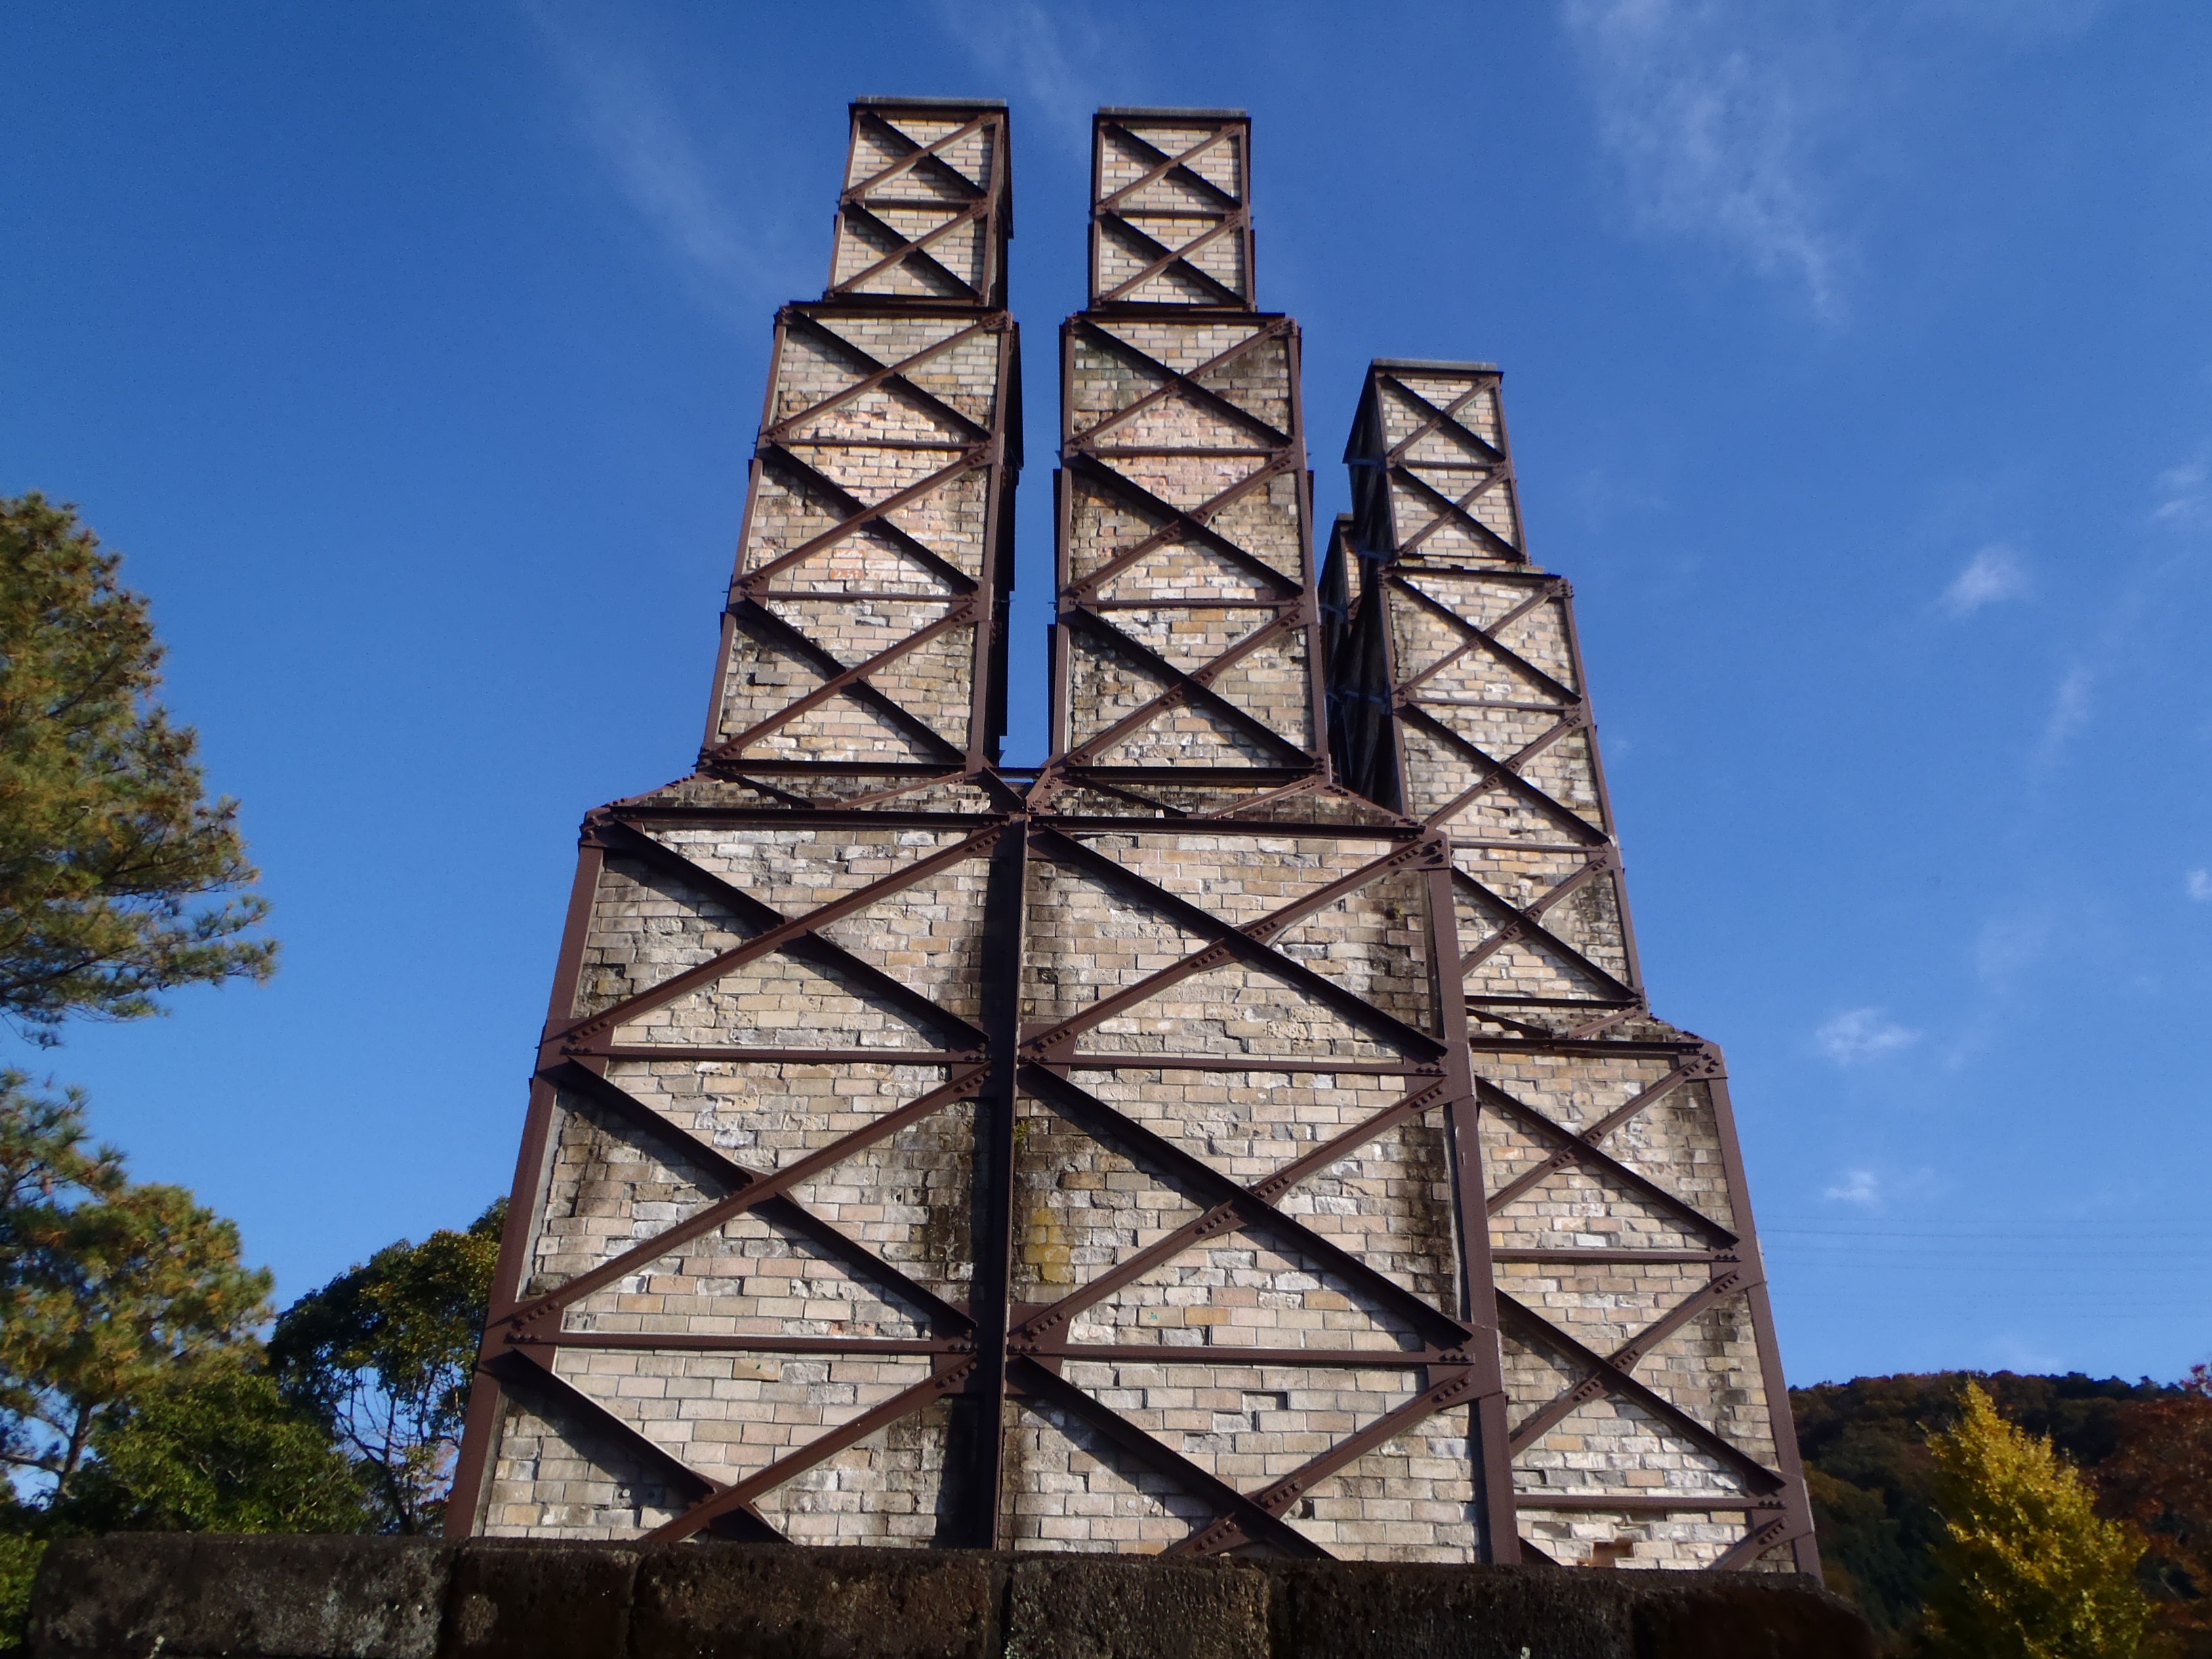
sky, tower, landmark, spire, steeple, towering, tourist destination, observation tower, shizuoka prefecture, reverberatory furnace